My Lovely Boxer

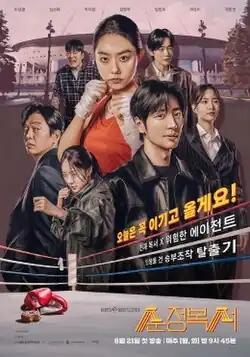
Promotional poster

My Lovely Boxer is a 2023 South Korean television series starring Lee Sang-yeob, Kim So-hye, Park Ji-hwan, Kim Hyung-mook, Kim Jin-woo, Ha Seung-ri, and Chae Won-bin. It premiered on KBS2 on August 21, 2023, and aired every Monday and Tuesday at 21:45 (KST).